Eatonville, Toronto

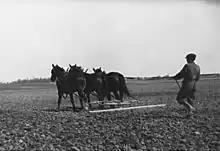
Farmhand working on the Eaton farm in 1922.

Eatonville began as a farm owned by Peter Shaver at the end of the 19th century. The farm was one of two purchased by the Eaton's department store in the 1890s (the other was in Georgetown, Ontario) to provide a reliable supply of milk for the store's lunchroom and drug store lunch counter. Eaton's donated a parcel of the farm land to the local elementary school, which was named "Eatonville School" in honour of its benefactor. The name of the school led to the area becoming known by the Eatonville name.